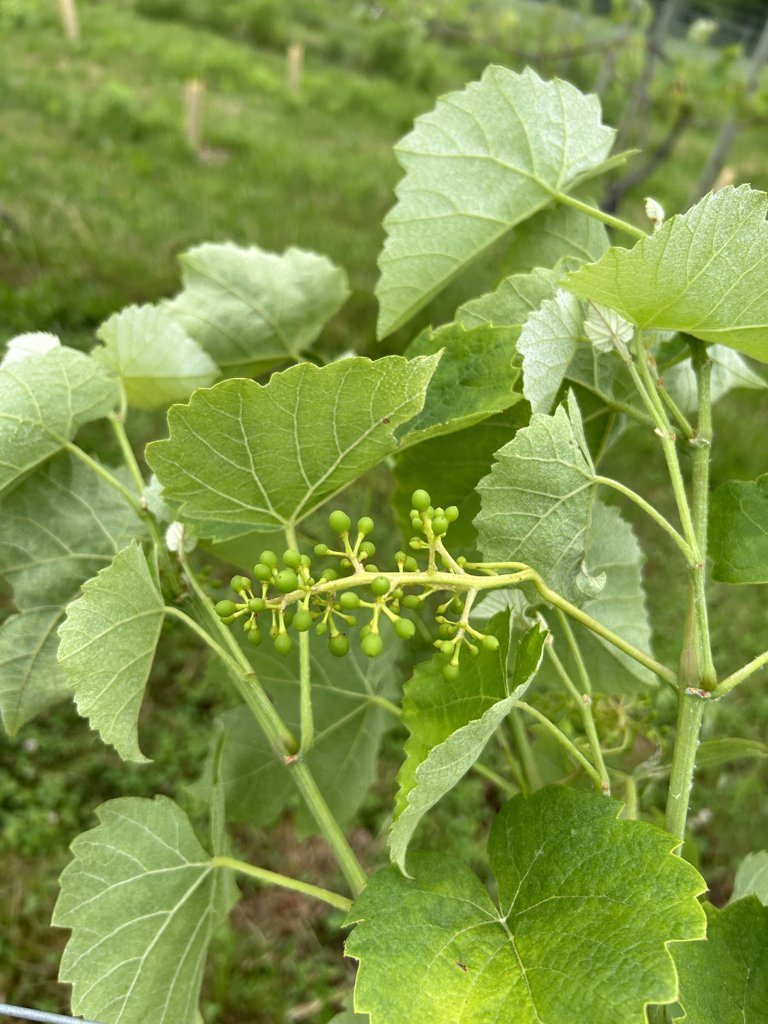
Berries visible: 66
Grape clusters: 1